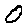
Label: 0